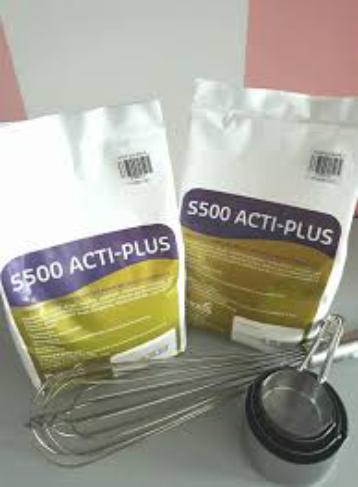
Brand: ActiPlus
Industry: Necessities